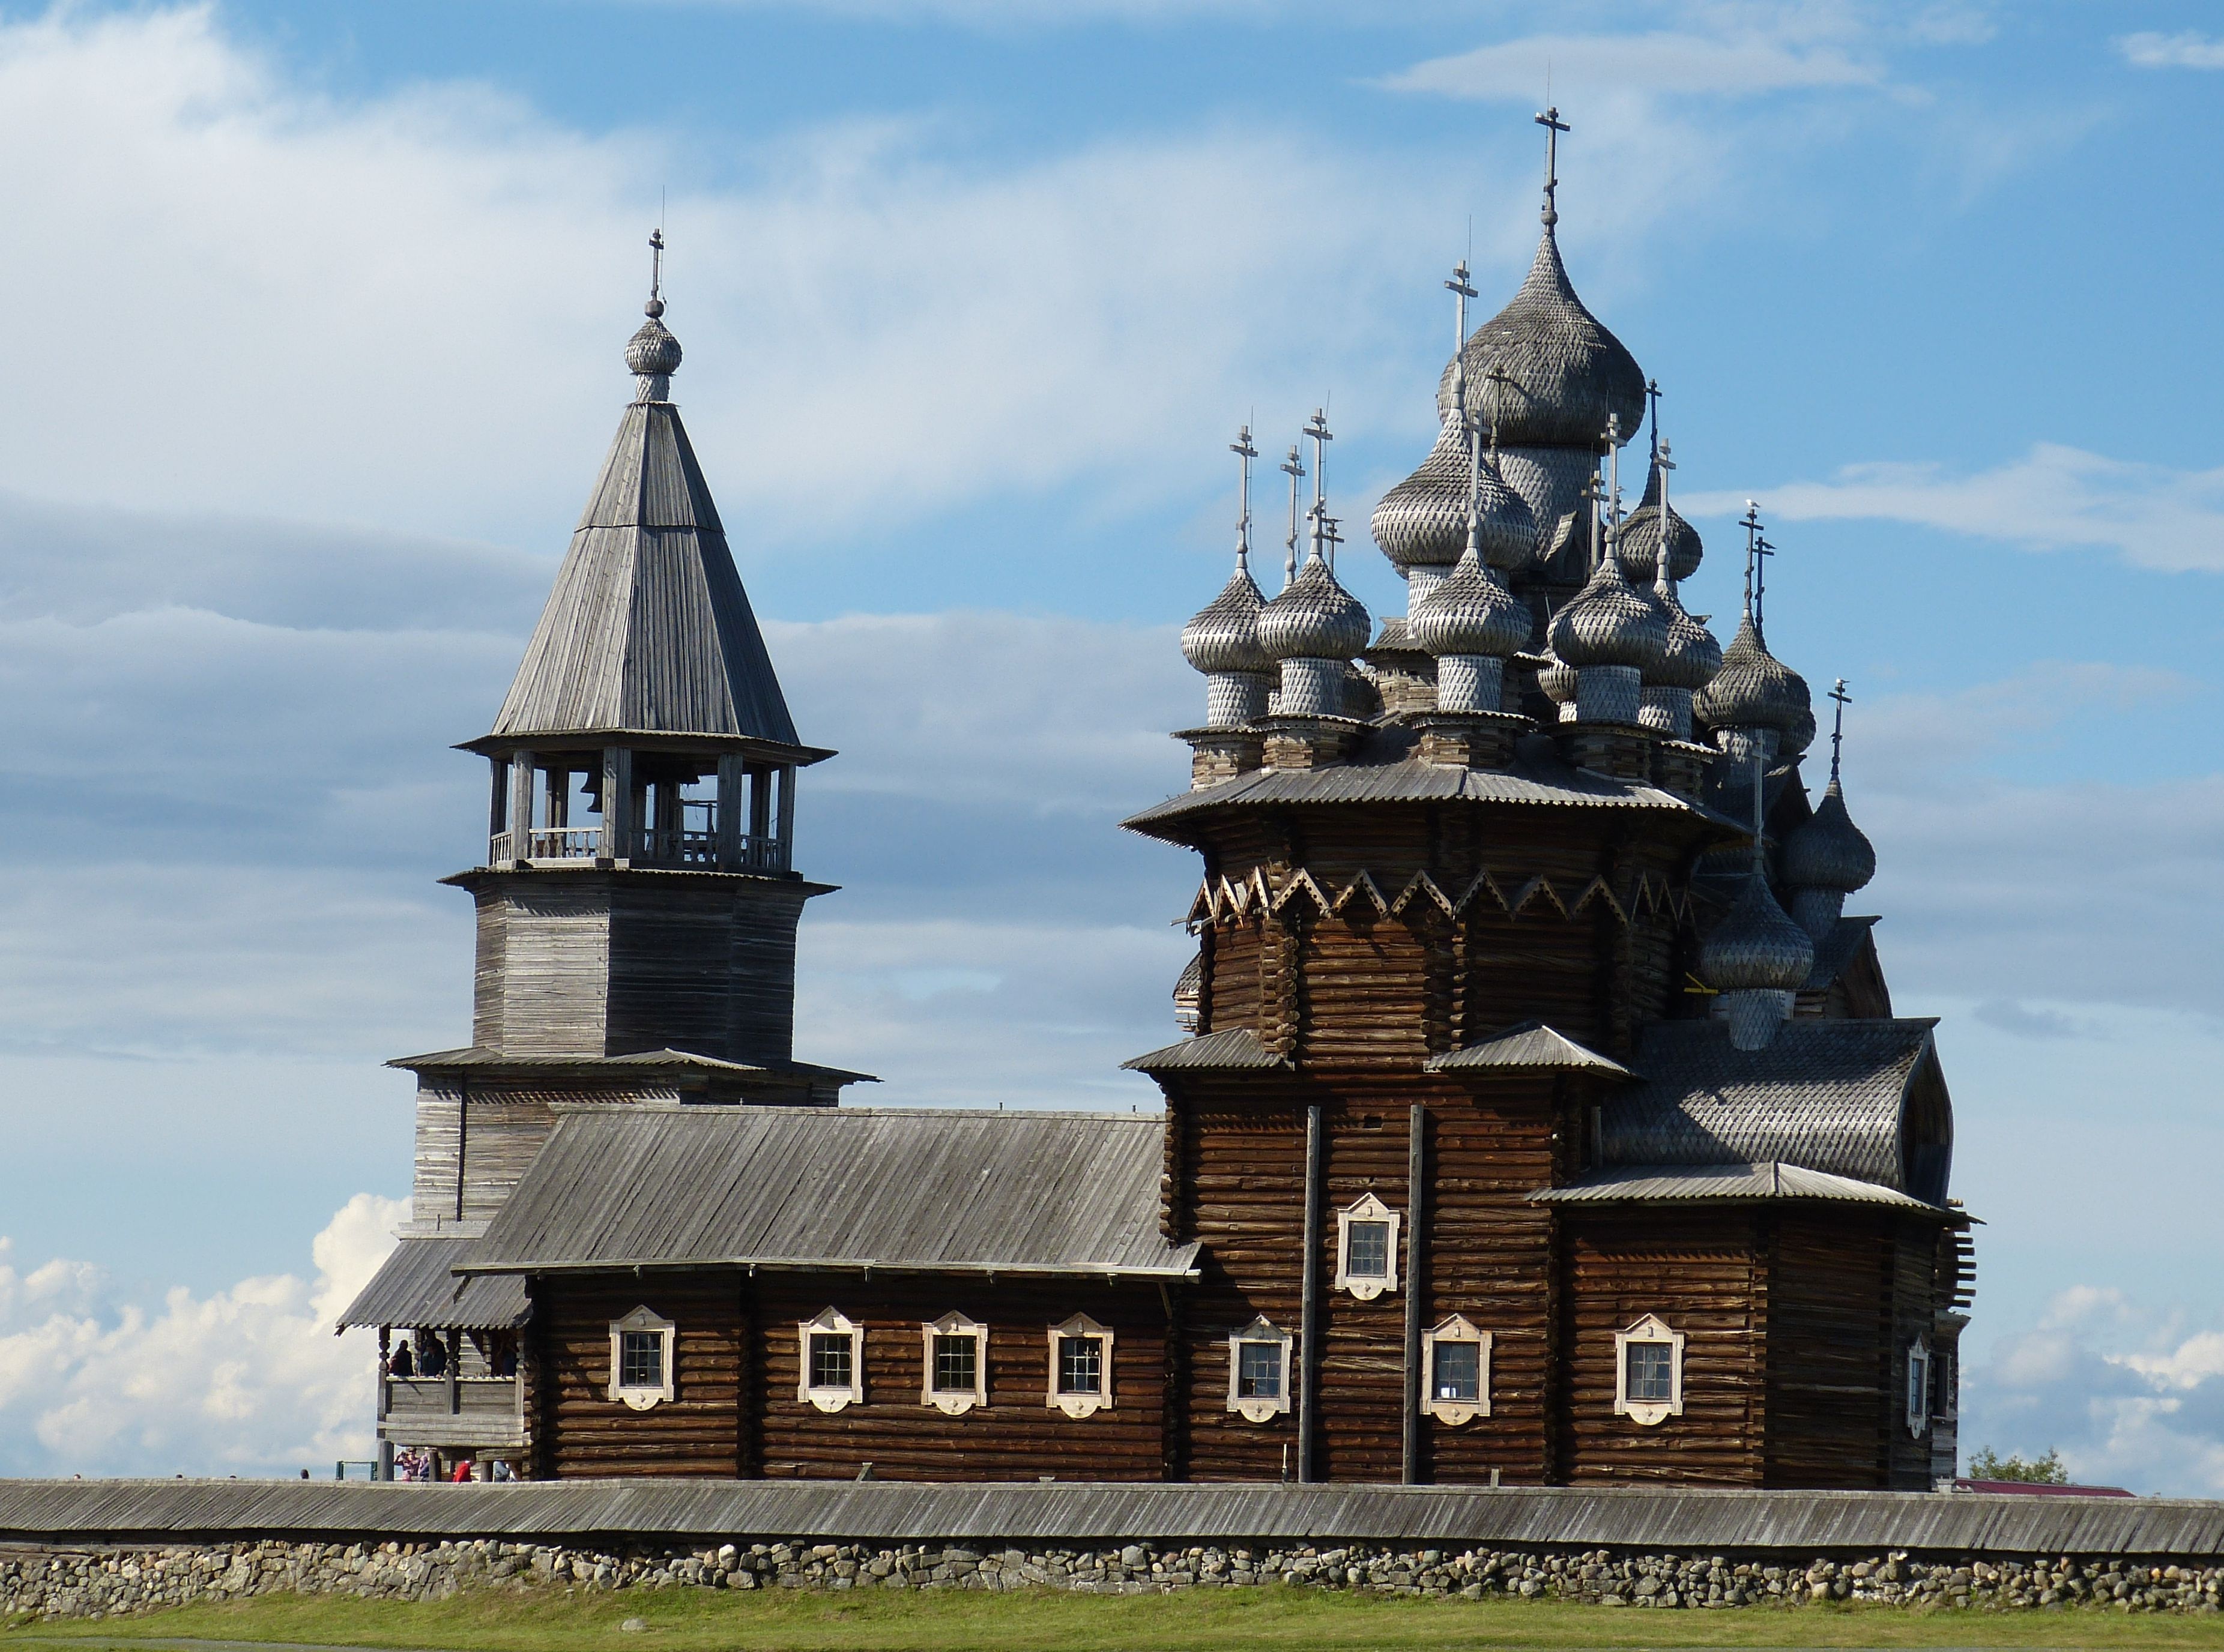
wood, lake, building, monument, tower, landmark, tourism, place of worship, bell tower, world heritage, cruise, dome, russia, historically, russian orthodox church, river cruise, golden ring, kishi